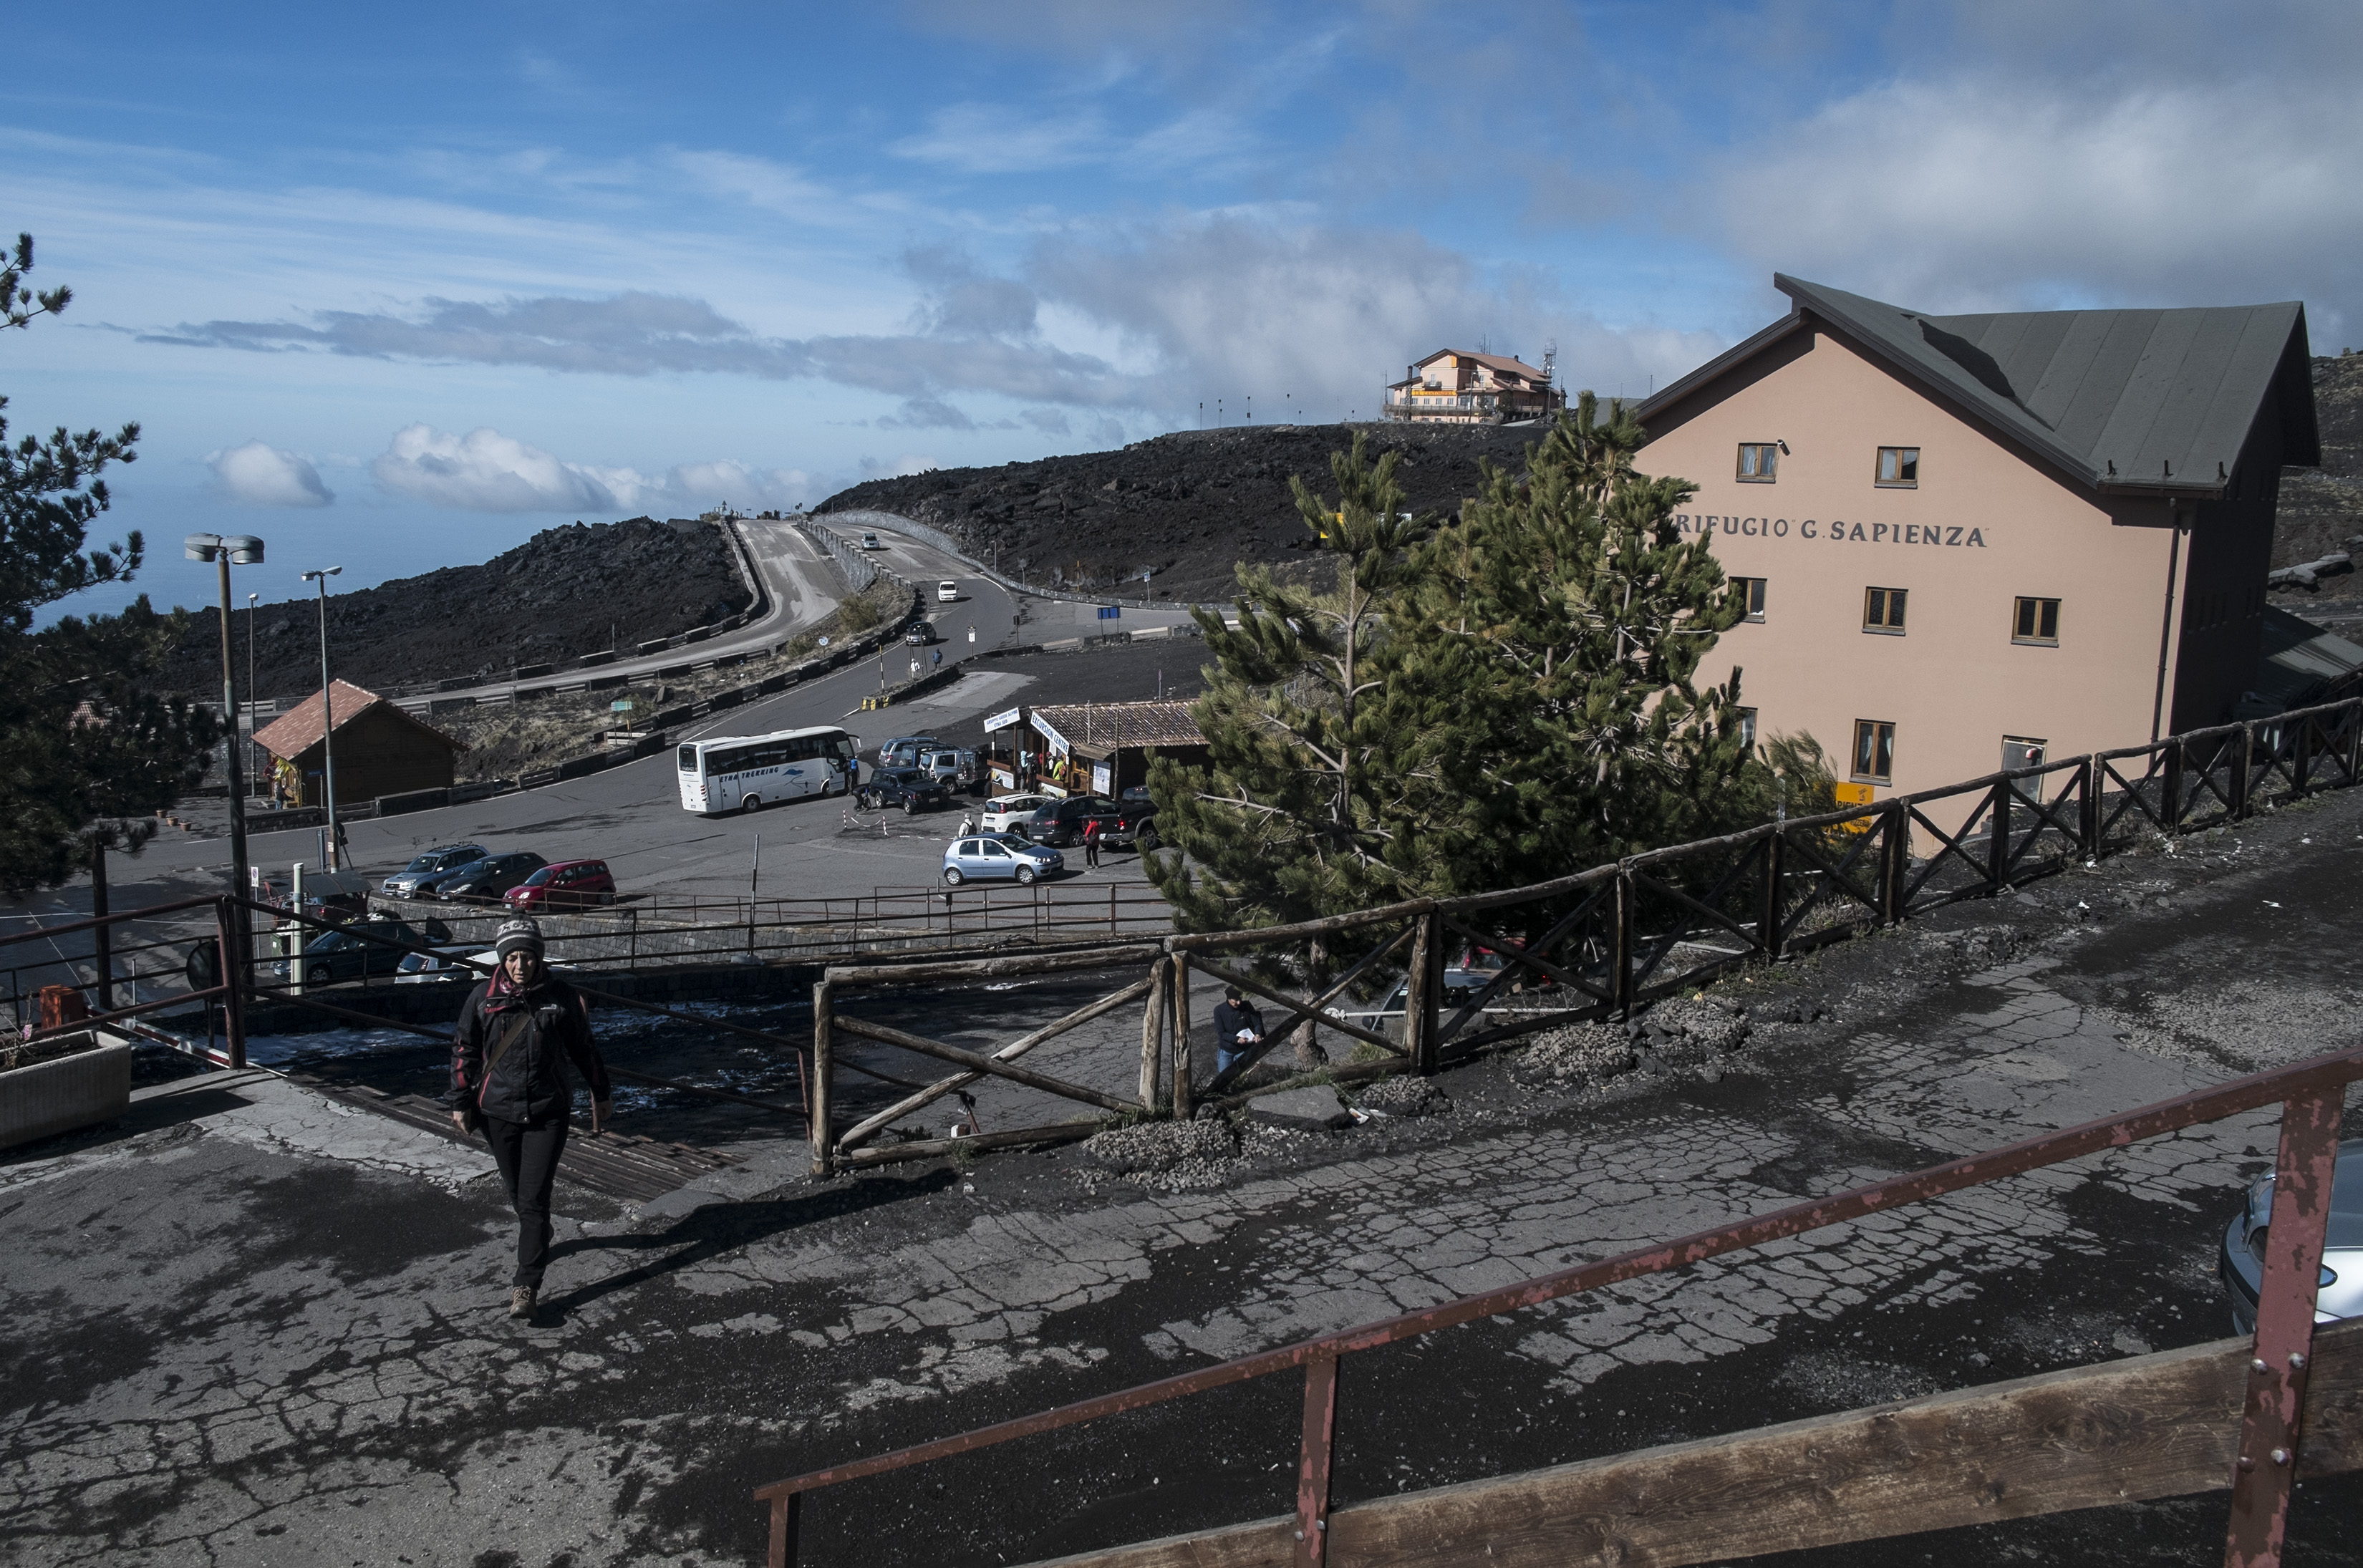
mountain, snow, winter, town, roof, vacation, italy, fuji, sicily, etna, fujix, fujixe1, e1